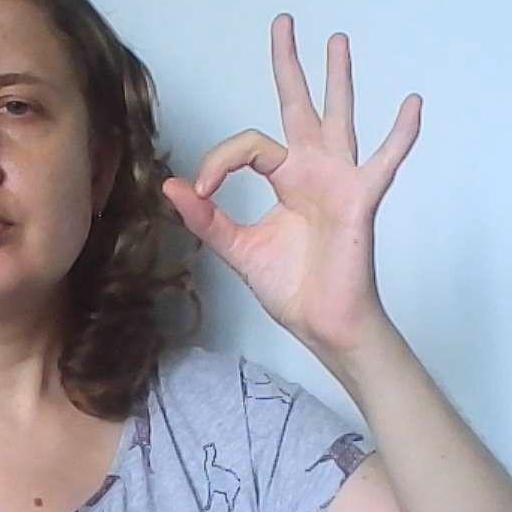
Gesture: ok